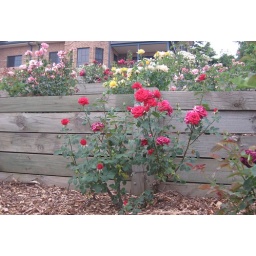
Red roses in front of wall in D M Gardens